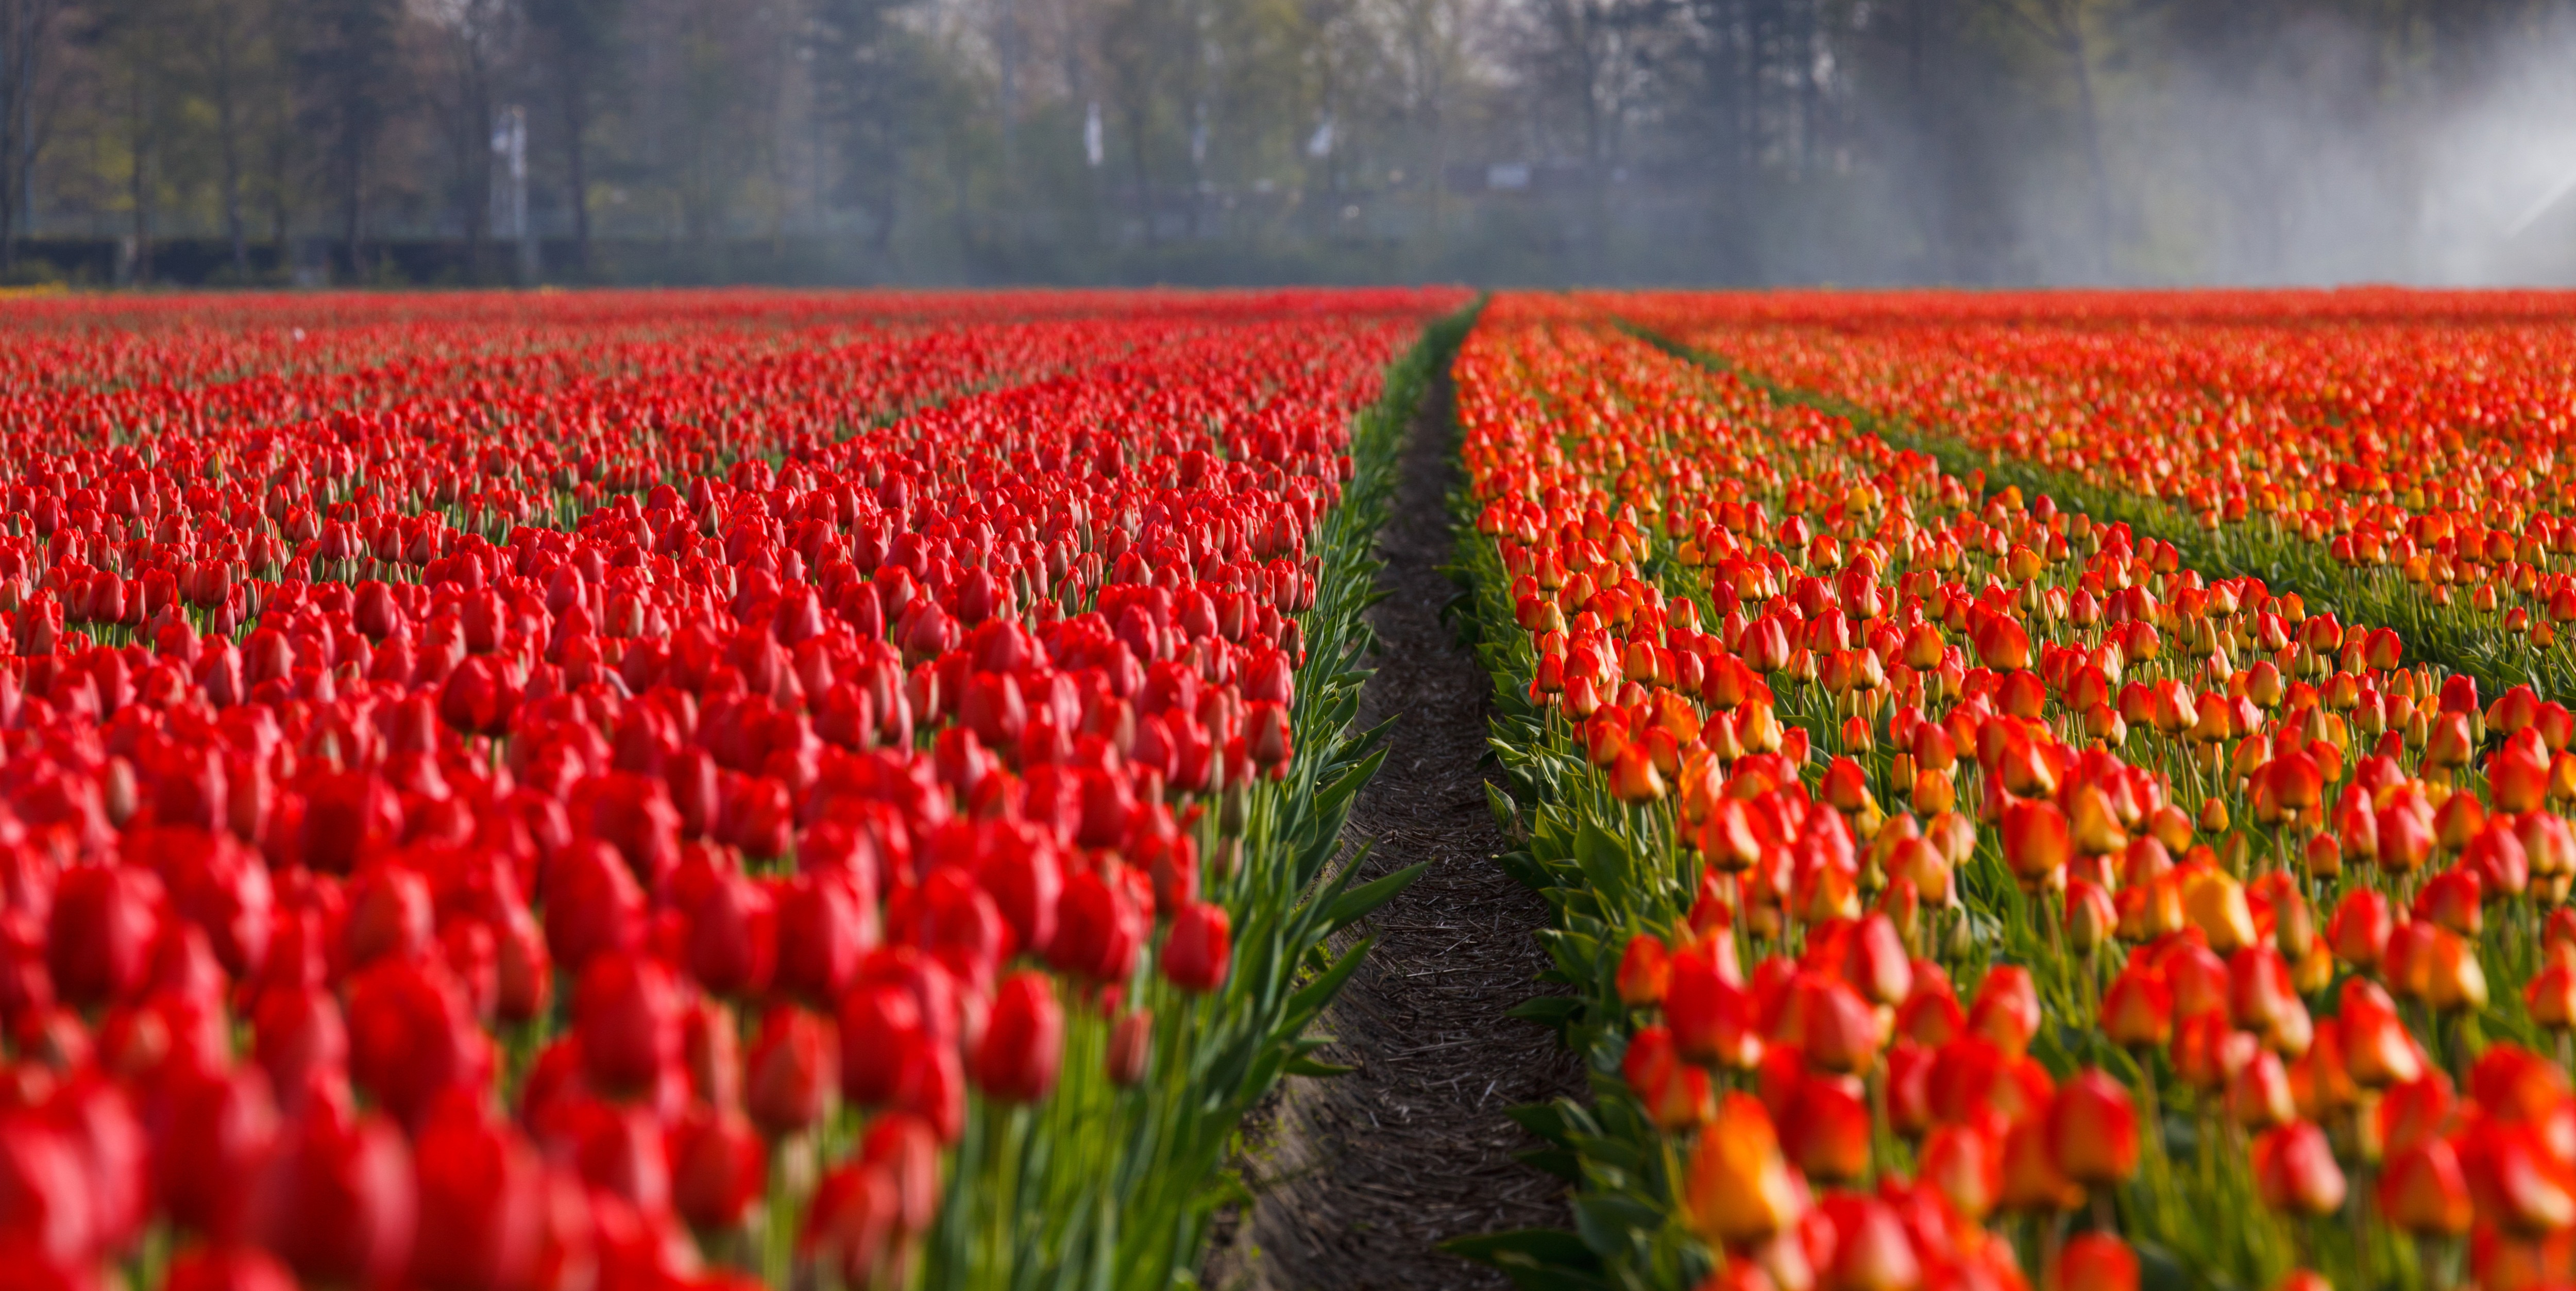
plant, field, flower, tulip, orange, red, garden, flowers, holland, netherlands, fields, background, bulbs, wallpaper, gardens, tulips, flowering plant, lily family, land plant